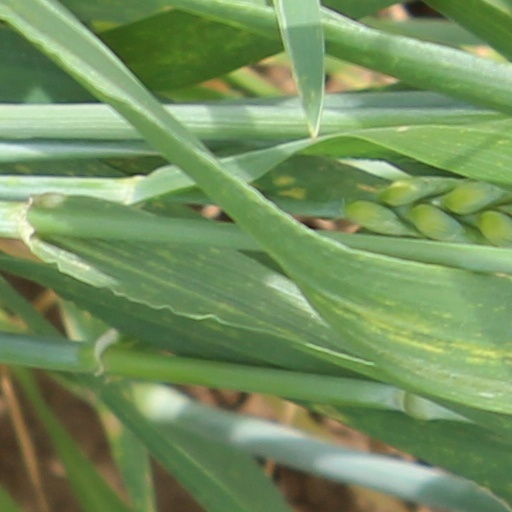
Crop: wheat